2006 Peace Queen Cup

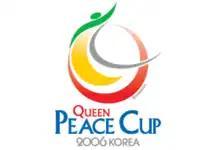

The 2006 Peace Queen Cup was first edition of Peace Queen Cup. It was held from 28 October to 4 November 2006 in South Korea.